Saudi Arabian Army

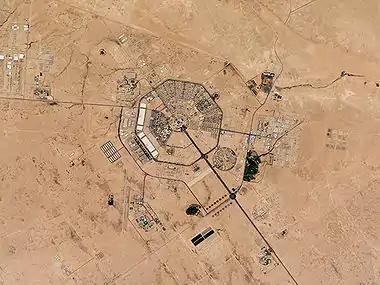
King Khalid Military City.

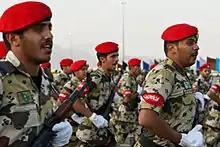
Special Military Police ahead of the Hajj season.

The Military Police of the Royal Saudi Land Forces serve as a crucial component of the armed forces, responsible for maintaining military discipline and enforcing regulations. Their duties encompass overseeing compliance with military orders and protocols, and they possess the authority to take action against military personnel who violate regulations, execute judicial rulings, and manage military prisons.